Expressionist architecture

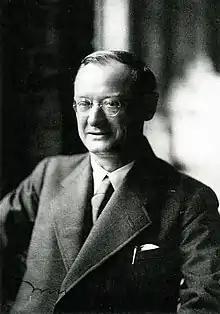
Bruno Taut (1910)

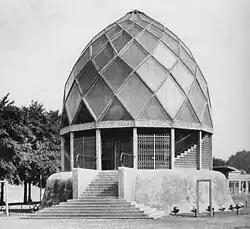
Glass Pavilion at the Cologne Deutscher Werkbund Exhibition, 1914 (Bruno Taut)

Important events in Expressionist architecture include; the Werkbund Exhibition (1914) in Cologne, the completion and theatrical running of the Großes Schauspielhaus, Berlin in 1919, the Glass Chain letters, and the activities of the Amsterdam School. The major permanent extant landmark of Expressionism is Erich Mendelsohn's Einstein Tower in Potsdam. By 1925, most of the leading architects such as Bruno Taut, Erich Mendelsohn, Walter Gropius, Mies van der Rohe and Hans Poelzig, along with other expressionists in the visual arts, had turned toward the "Neue Sachlichkeit" (New Objectivity) movement, a more practical and matter-of-fact approach which rejected the emotional agitation of expressionism. A few, notably Hans Scharoun, continued to work in an expressionist idiom.